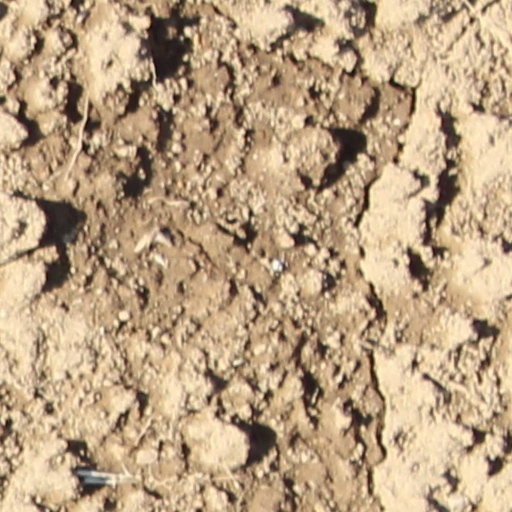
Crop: wheat